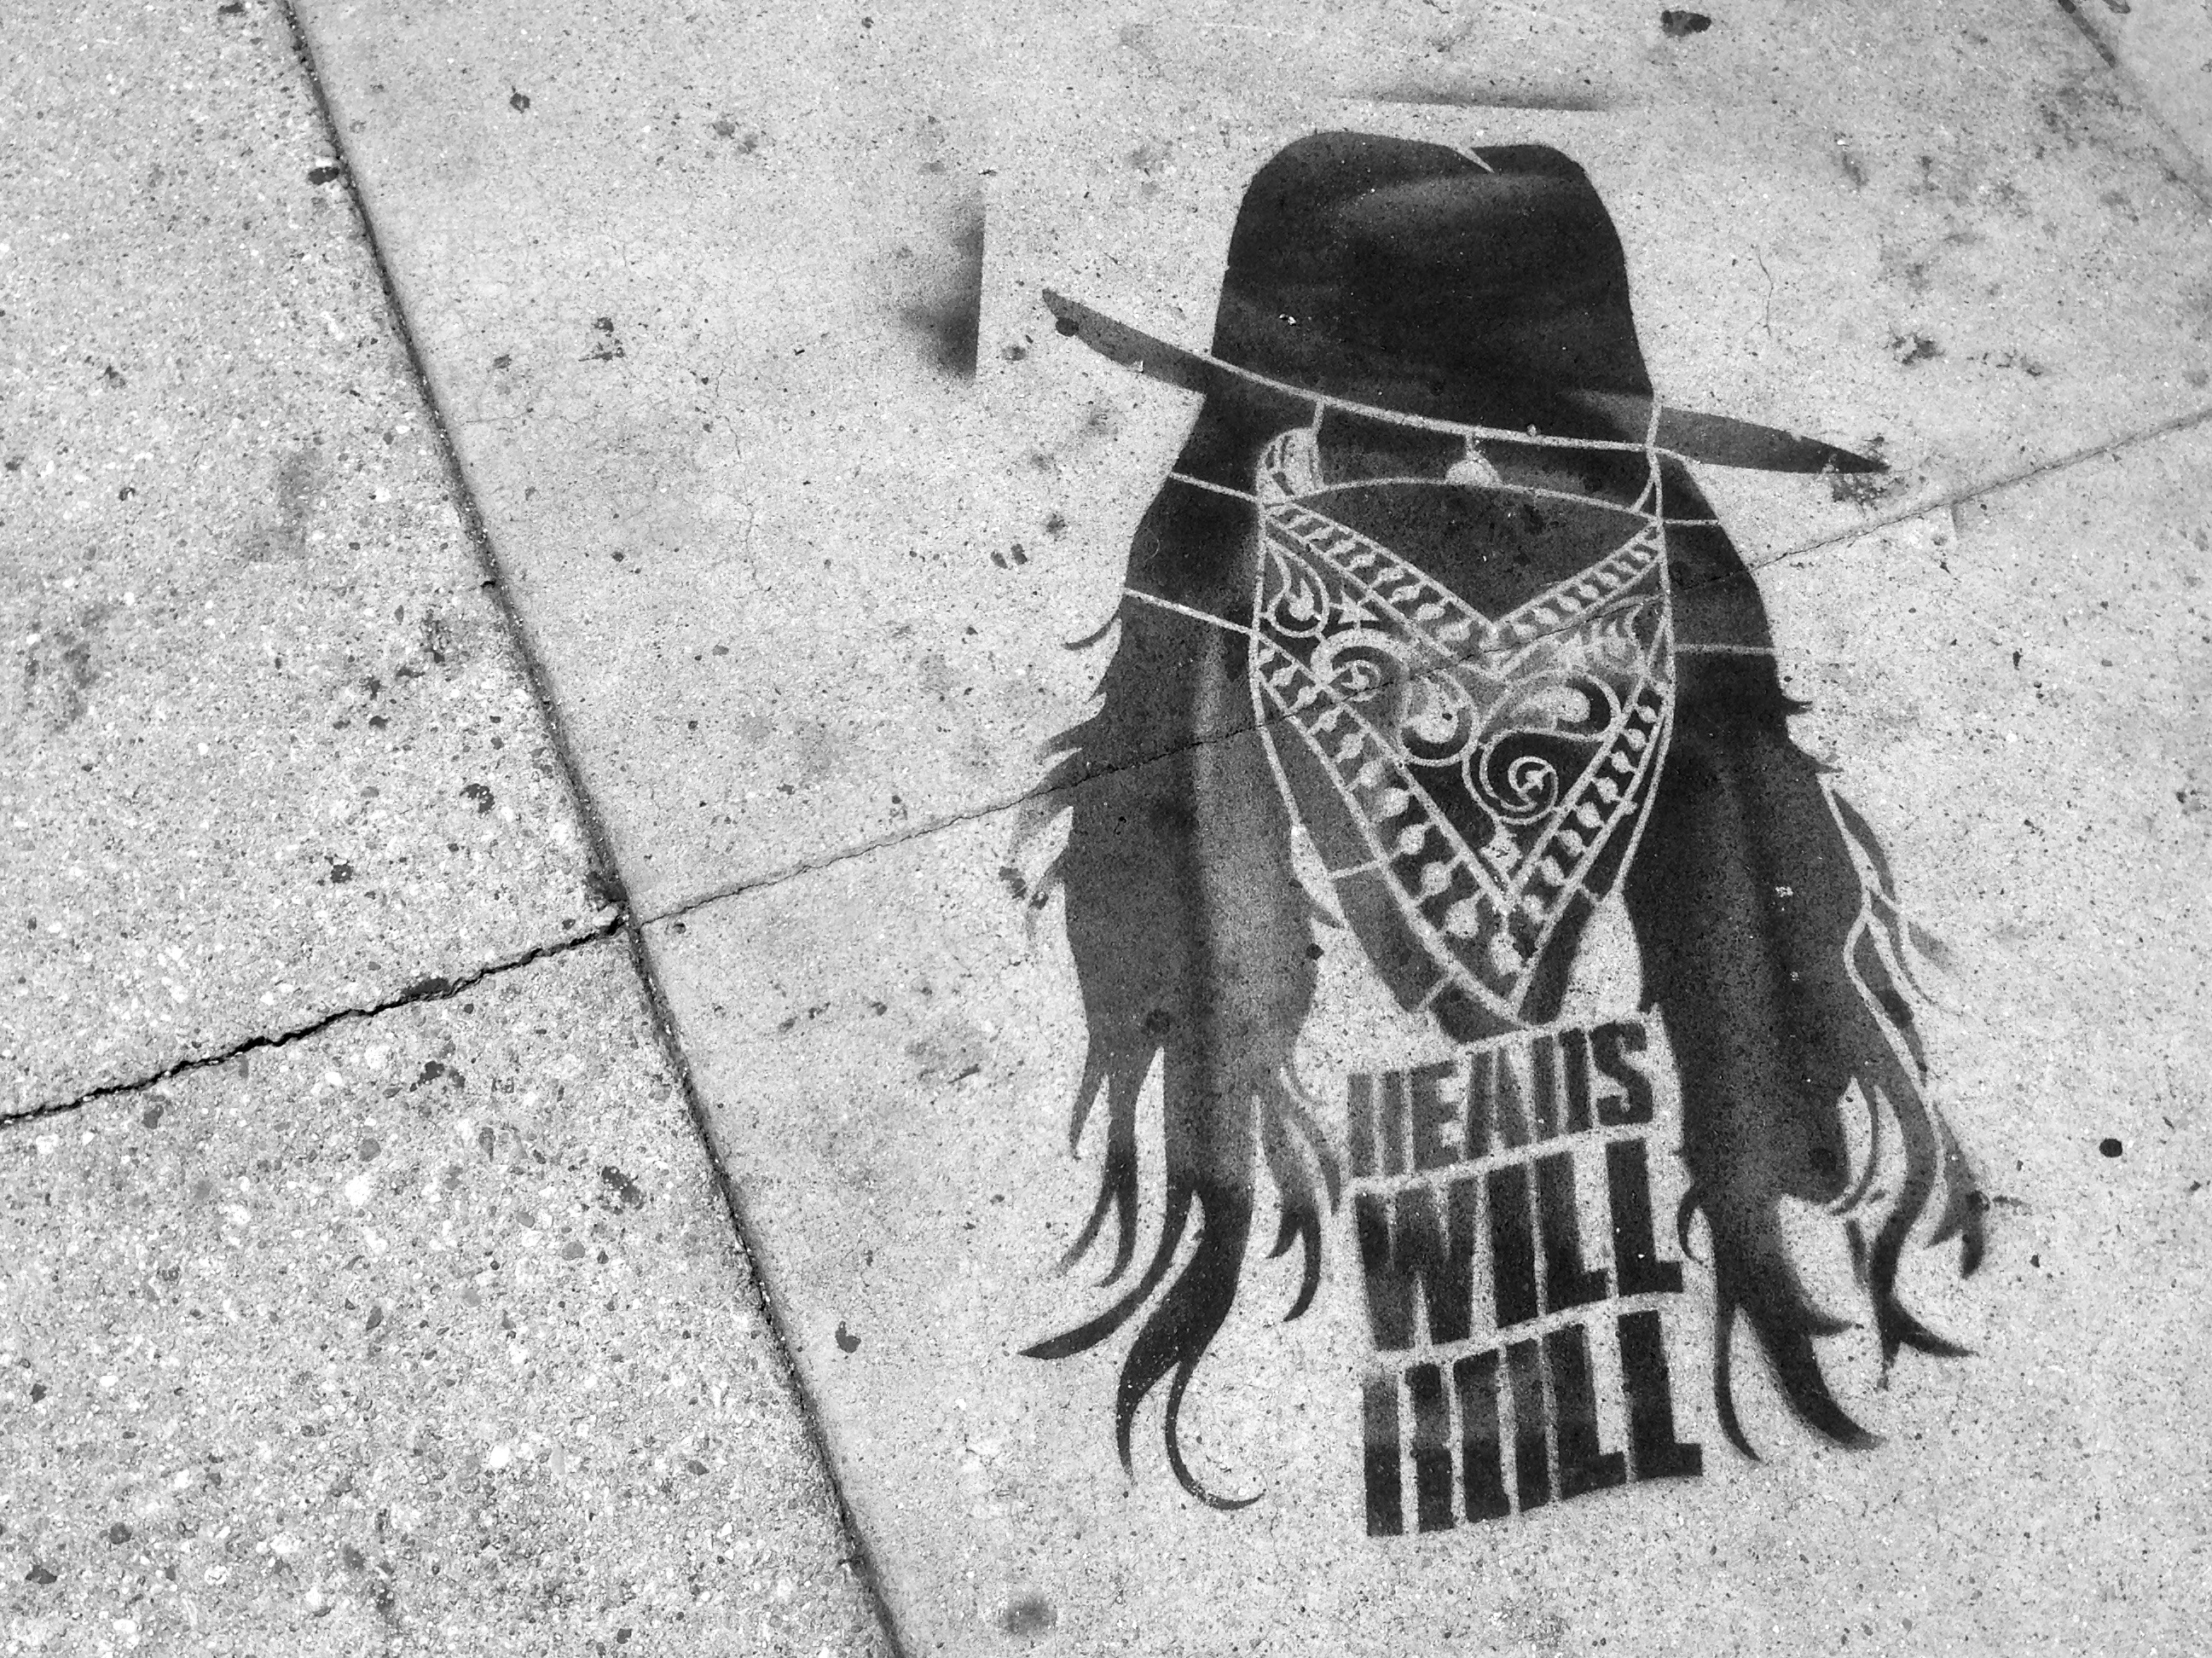
black and white, black, monochrome, monochrome photography